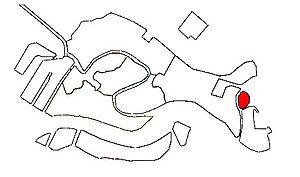
San Pietro ou San Pietro di Castello, anciennement Olivolo, est une île de la lagune de Venise, en Italie.